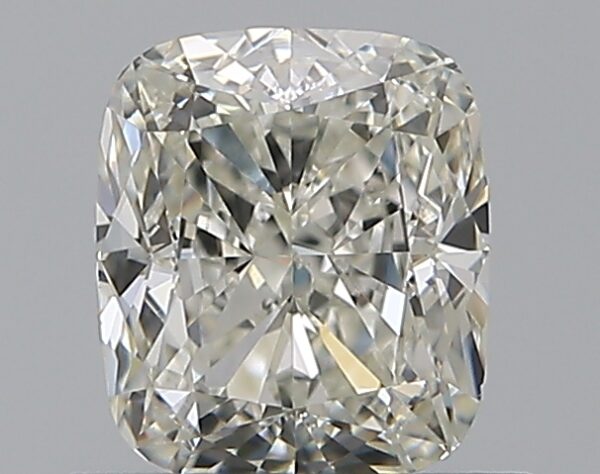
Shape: cushion
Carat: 0.9
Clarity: VS1
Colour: J
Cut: EX
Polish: EX
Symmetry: VG
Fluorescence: N
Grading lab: GIA
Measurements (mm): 5.78 x 4.98 x 3.47